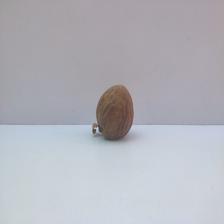
Size: Spoiled